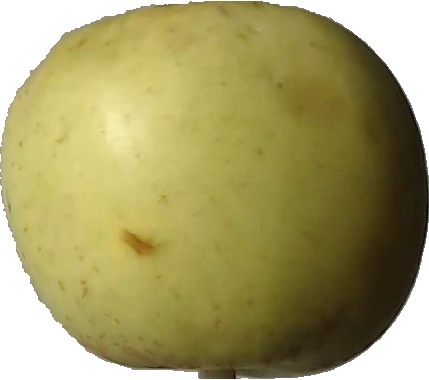
Label: apple_golden_3